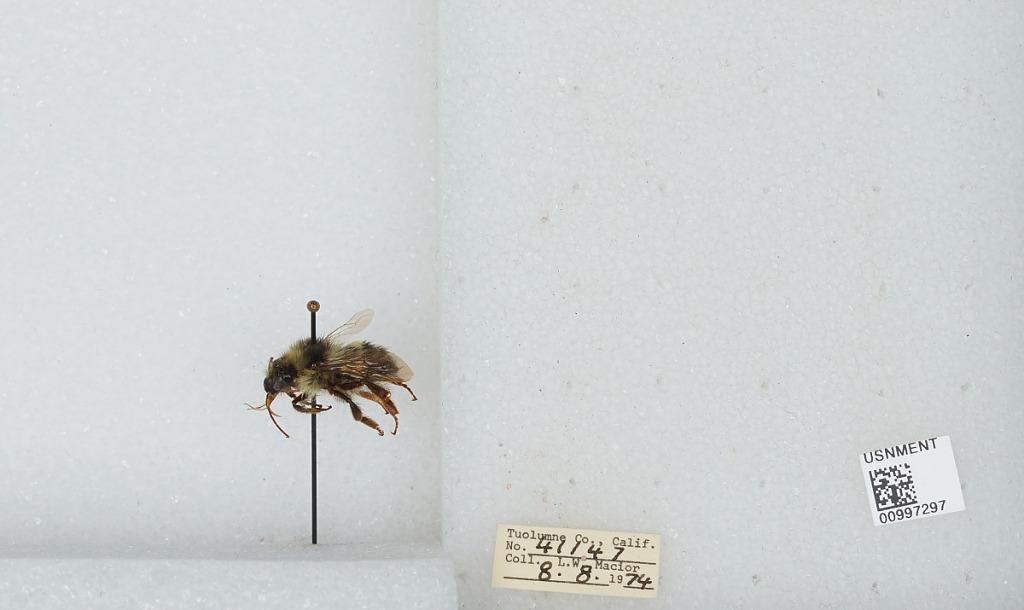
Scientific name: Bombus (Pyrobombus) flavifrons Cresson
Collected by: L. Macior
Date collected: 1974-8-8
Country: United States
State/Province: California
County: Tuolumne
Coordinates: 38.02, -119.94